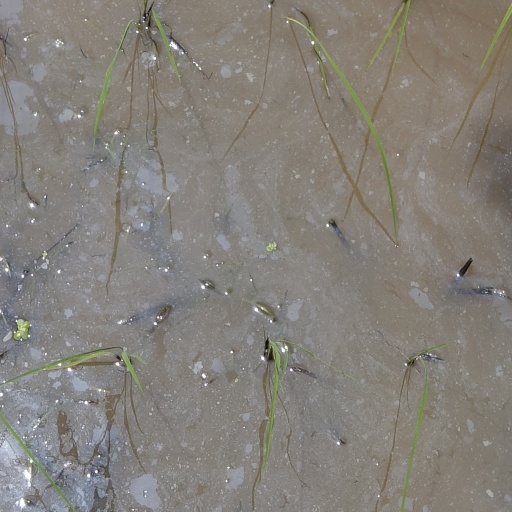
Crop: rice